Jesuina Maria Ferreira Gomes

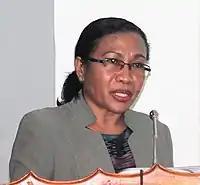
Jesuína Maria Ferreira Gomes 2019-02-28

Jesuina Maria Ferreira Gomes holds a master's degree in Public Administration from the University of Hawaiʻi (USA).